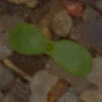
Label: scentless_mayweed